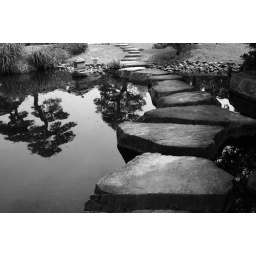
Stepping stones bridge across a pond in a Japanese Garden. Black &amp;amp; White. Himeji, Japan.